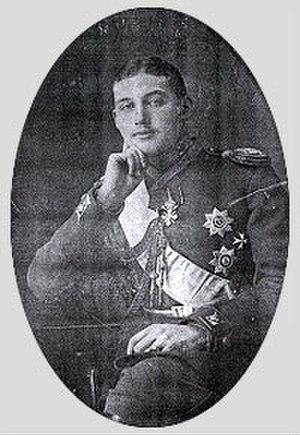
Sainte Barbara d'Alapaïevsk, en russe Varvara Yakovleva, moniale russe née vers 1882, morte martyre le 18 juillet 1918 à Alapaïevsk.
Serge Mikhaïlovitch de Russie, en russe : Сергей Михайлович Романов est un grand-duc de Russie, membre de la Maison Romanov, colonel en 1899, général de division en 1904, général d'artillerie de 1905 à 1915, adjudant-général en 1908, général de cavalerie en 1914 et inspecteur général de l'artillerie de janvier 1916 à mars 1917.
Le prince Constantin Constantinovitch de Russie, né à Saint-Pétersbourg le 1ᵉʳ janvier 1891, assassiné le 17 juillet 1918 à Alapaïevsk en Oural est un prince de Russie appartenant à la maison Romanov qui fut assassiné par les bolcheviks en 1918.